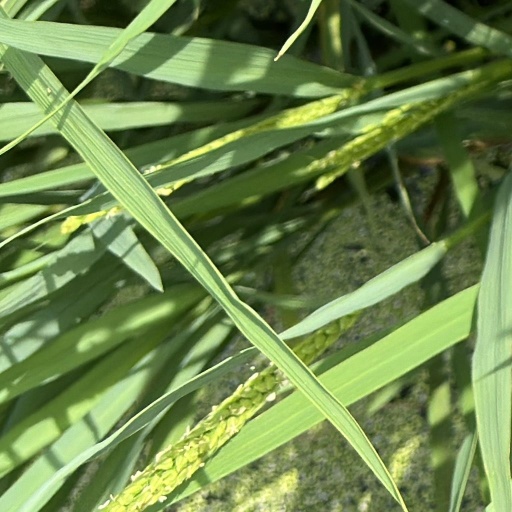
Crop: rice